Abdul Haris Nasution

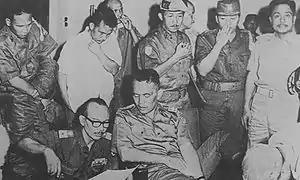
Nasution having his foot treated while discussing the situation at Kostrad HQ on the night of 1 October 1965

Around this time, Sukarno had begun to see the Communist Party of Indonesia (PKI) instead of the army as his main political ally. Although he had set Indonesia on a non-aligned course during the Cold War, the revelation that the PRRI was assisted by the United States, caused Sukarno to adopt an anti-American stance. In this, he had the PKI as a natural ally. For the PKI, an alliance with Sukarno would only add to its political momentum as its influence continued to grow in Indonesian politics. Nasution was wary of the PKI's influence over Sukarno and in turn, Sukarno was aware that Nasution was not happy about the PKI's influence and made a move to weaken his power. In July 1962, Sukarno reorganised the structure of ABRI. The status of the heads of the Armed Forces branches would now be upgraded from chief of staff to commander. As commanders, the heads of the armed forces branches would have more power and would answer only to Sukarno as the Supreme Commander of ABRI.